Józef Czechowicz

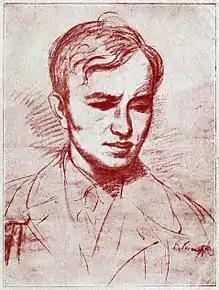
1931 sketch of Józef Czechowicz by Roman Kramsztyk

Józef Czechowicz was himself a homosexual. His sexual orientation significantly influenced his writing but it also led him to face repression.